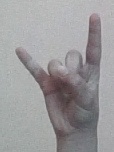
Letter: la